Mohamed Gad-el-Hak

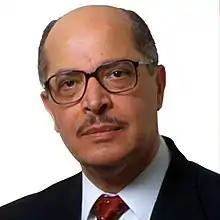

Mohamed Gad-el-Hak (born 1945) is an engineering scientist. He is currently the Inez Caudill Eminent Professor of biomedical engineering and professor of mechanical and nuclear engineering at Virginia Commonwealth University.